Minnesota State Mavericks men's ice hockey statistical leaders

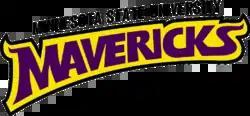

The Minnesota State Mavericks men's ice hockey statistical leaders are individual statistical leaders of the Minnesota State Mavericks men's ice hockey program in various categories, including goals, assists, points, and saves. Within those areas, the lists identify single-game, single-season, and career leaders. The Mavericks represent Minnesota State University in the NCAA's Central Collegiate Hockey Association.